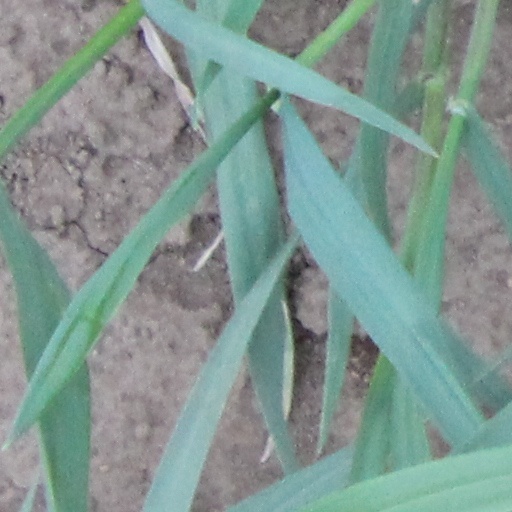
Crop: wheat